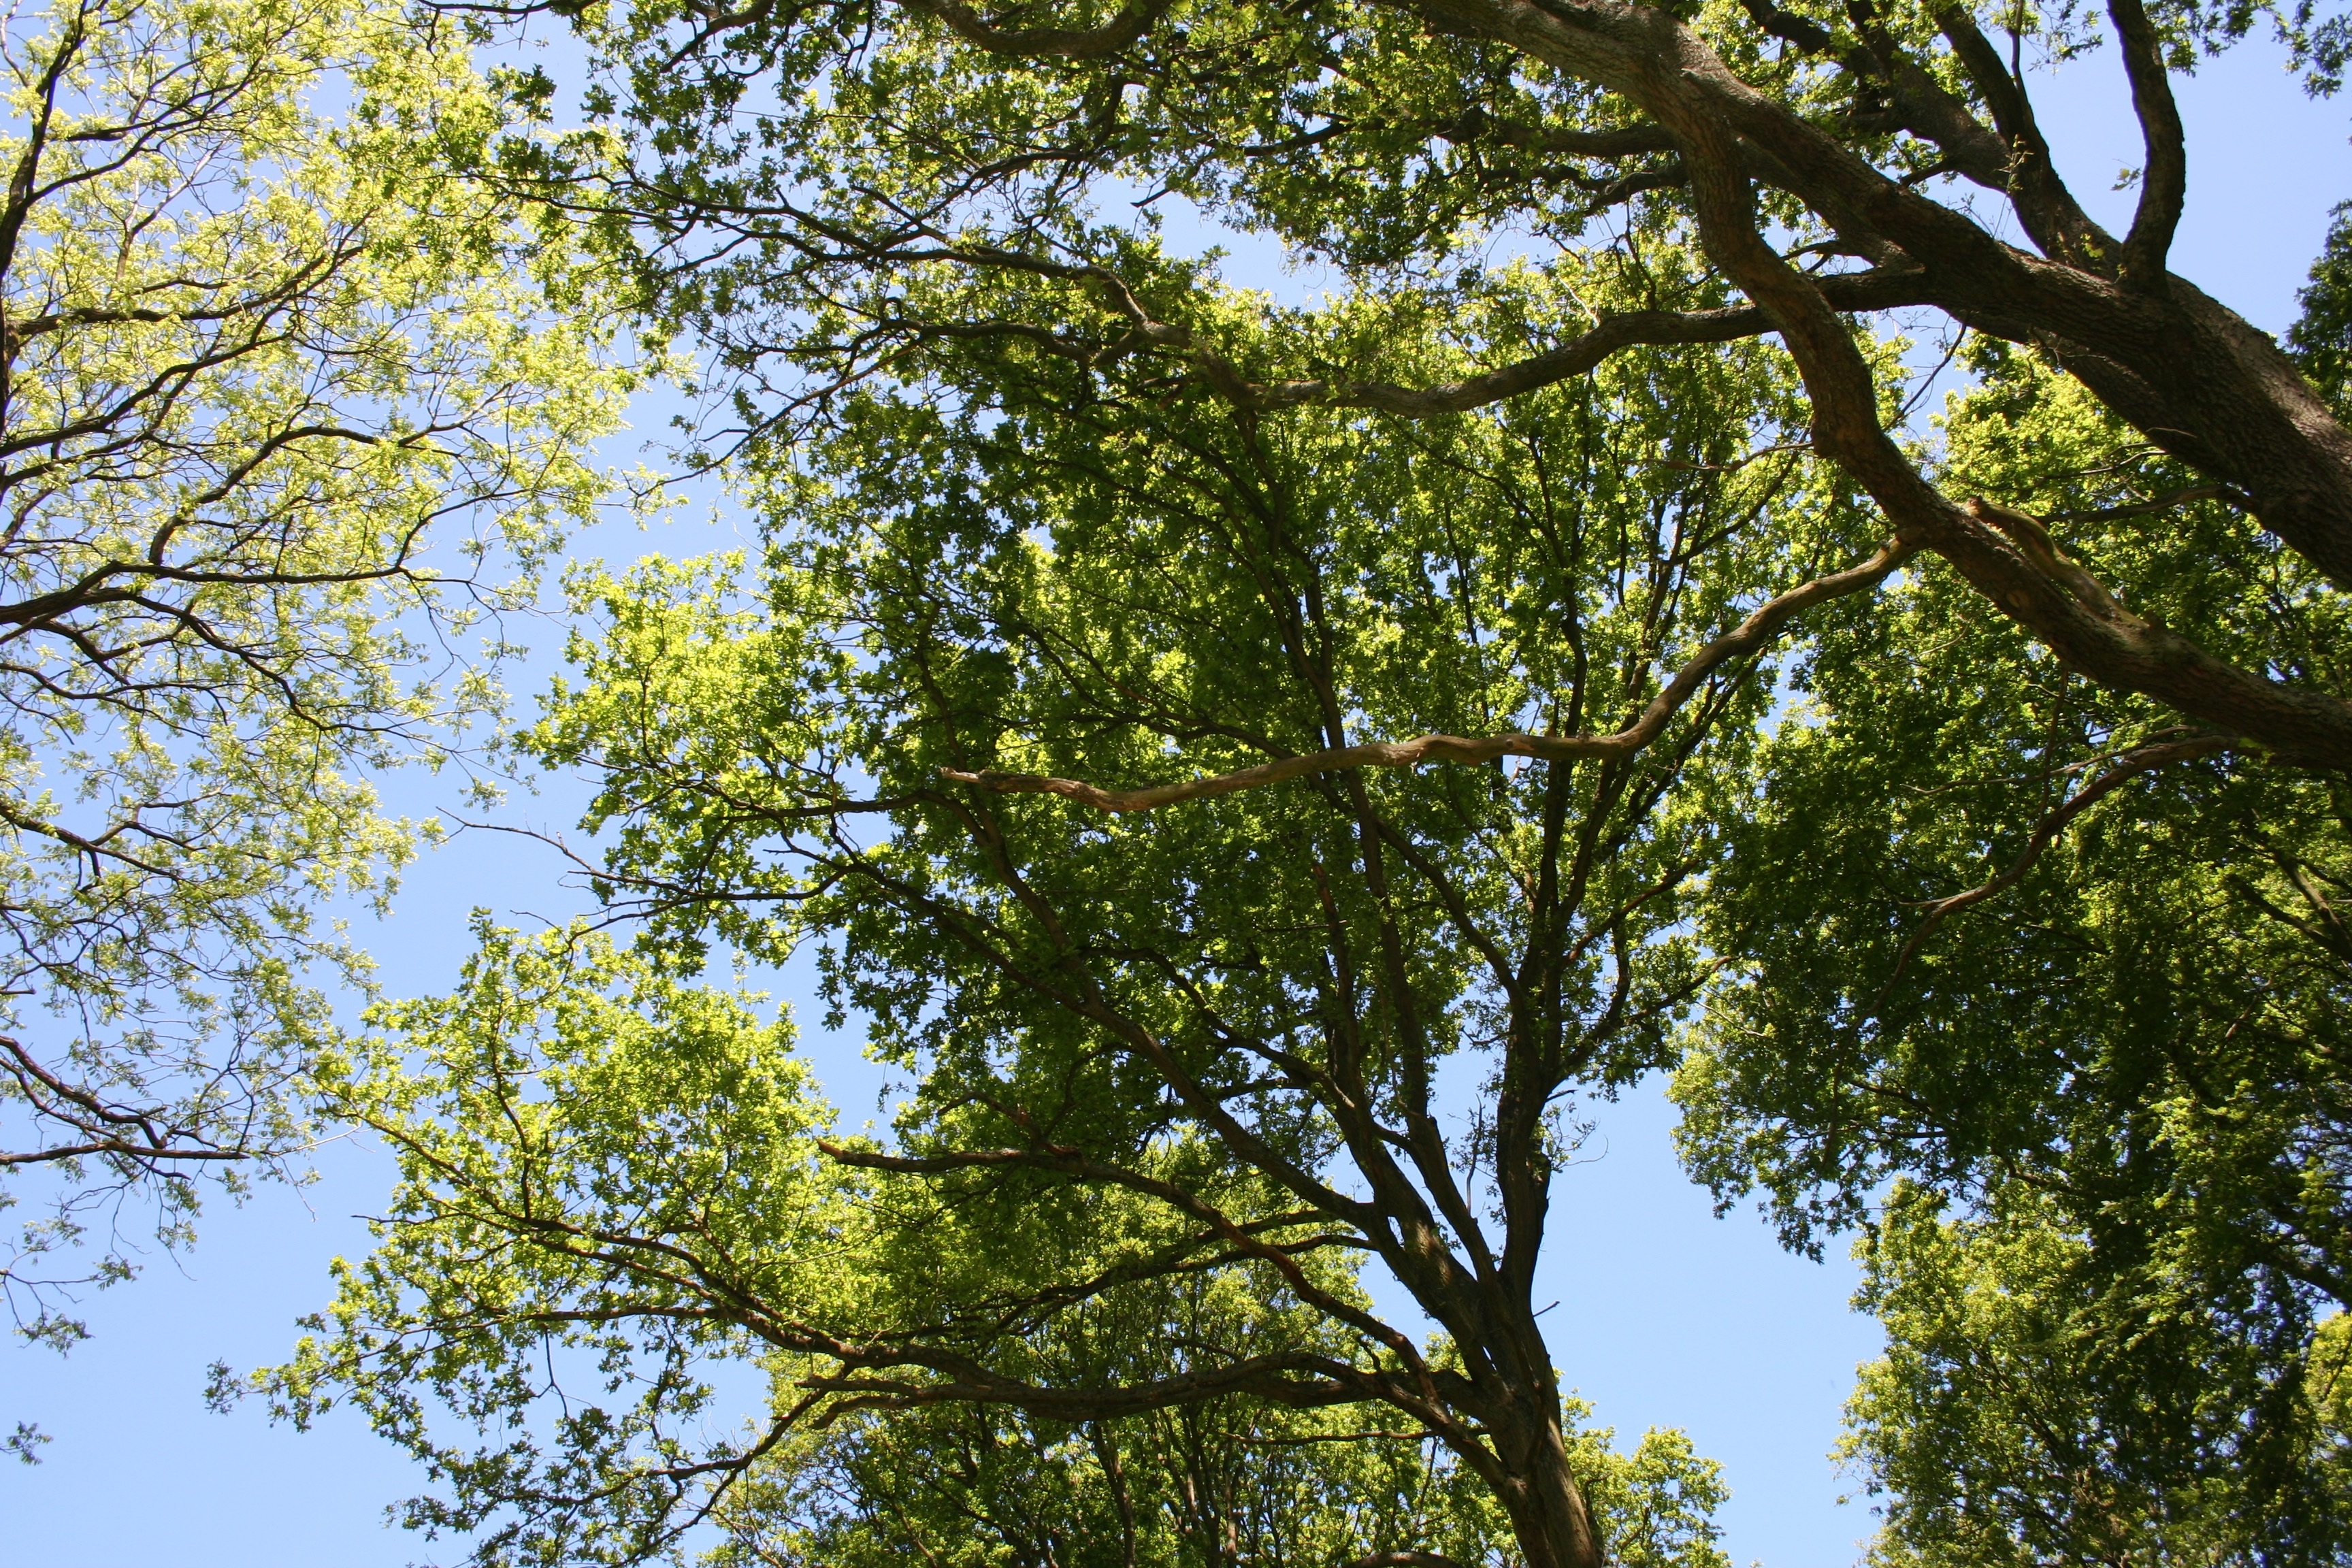
tree, nature, forest, grass, branch, plant, sky, wood, sunlight, leaf, flower, summer, environment, green, natural, autumn, botany, blue, wood pile, deciduous, woodland, ecosystem, flowering plant, woody plant, temperate broadleaf and mixed forest, land plant